Bell Beaker culture

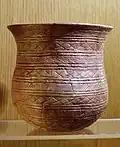
Bell Beaker, Austria

With some notable exceptions, most Iberian early Bell Beaker "burials" are at or near the coastal regions. As for the settlements and monuments within the Iberian context, Beaker pottery is generally found in association with local Chalcolithic material and appears most of all as an "intrusion" from the third millennium in burial monuments whose origin may go back to the fourth or fifth millennia BC.